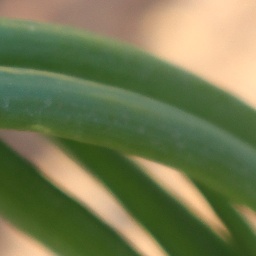
Label: healthy